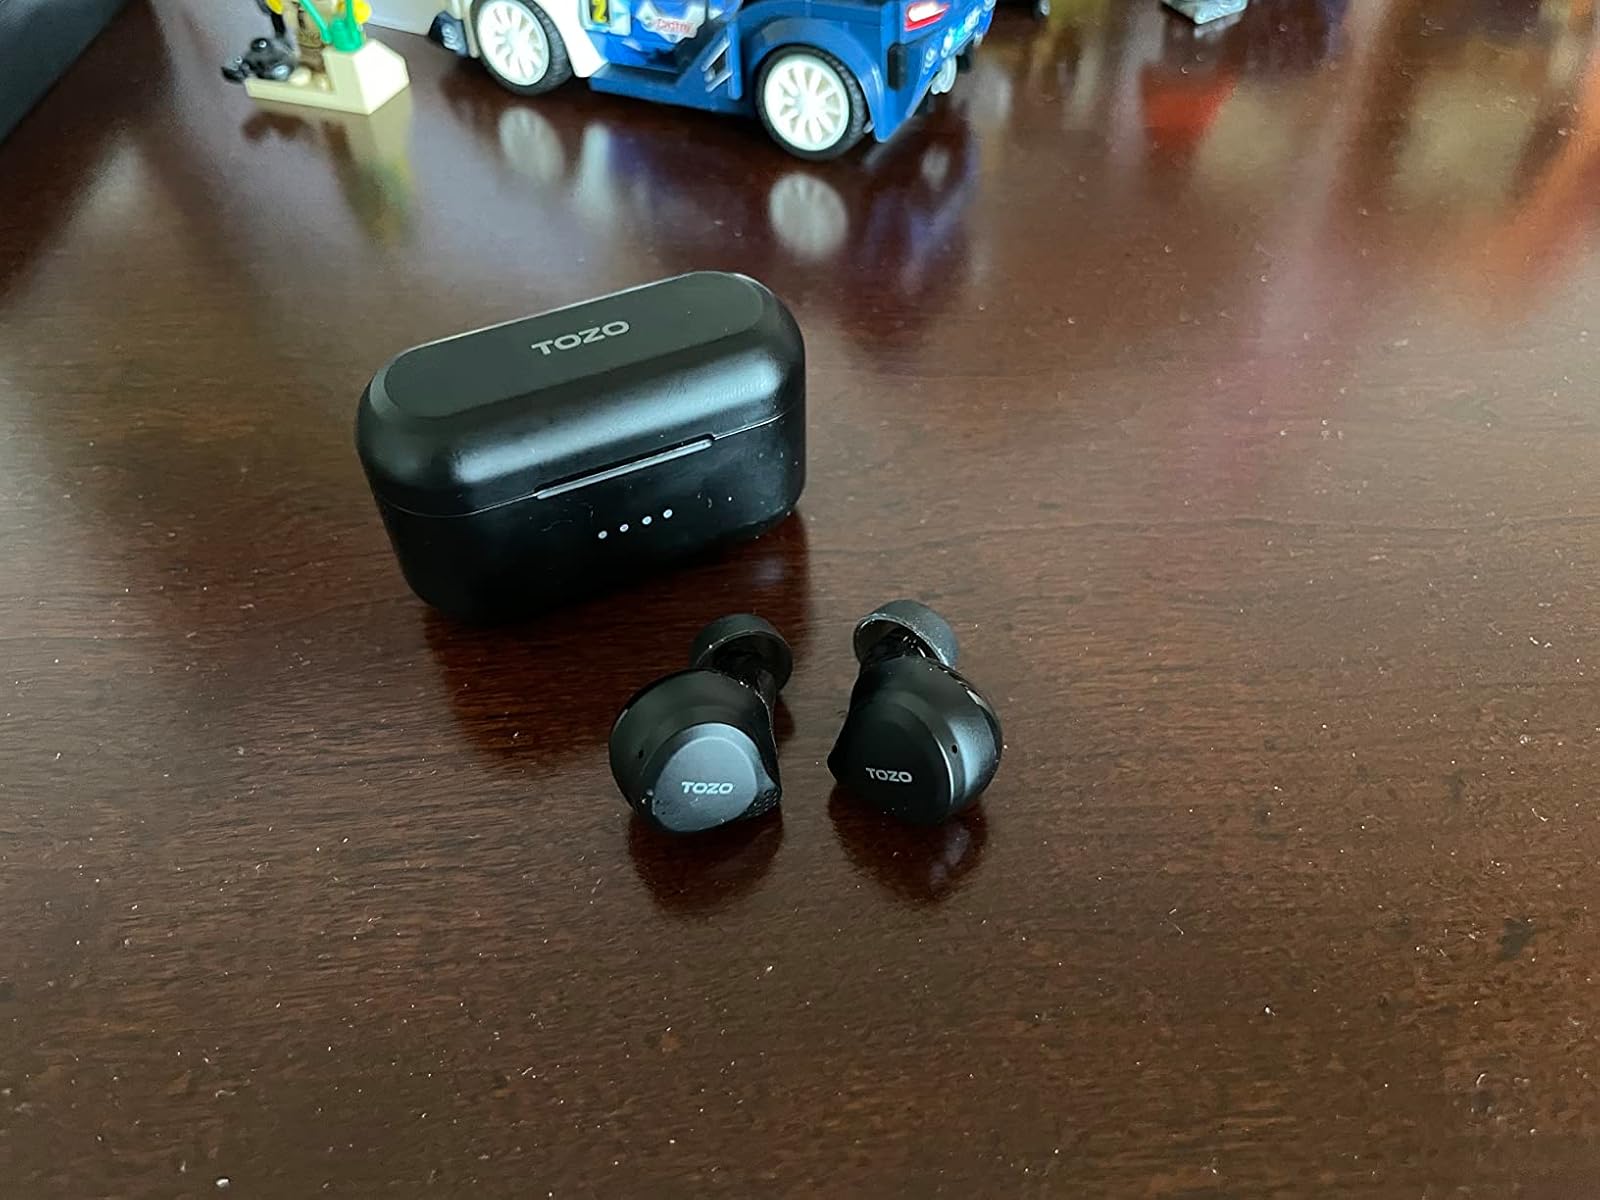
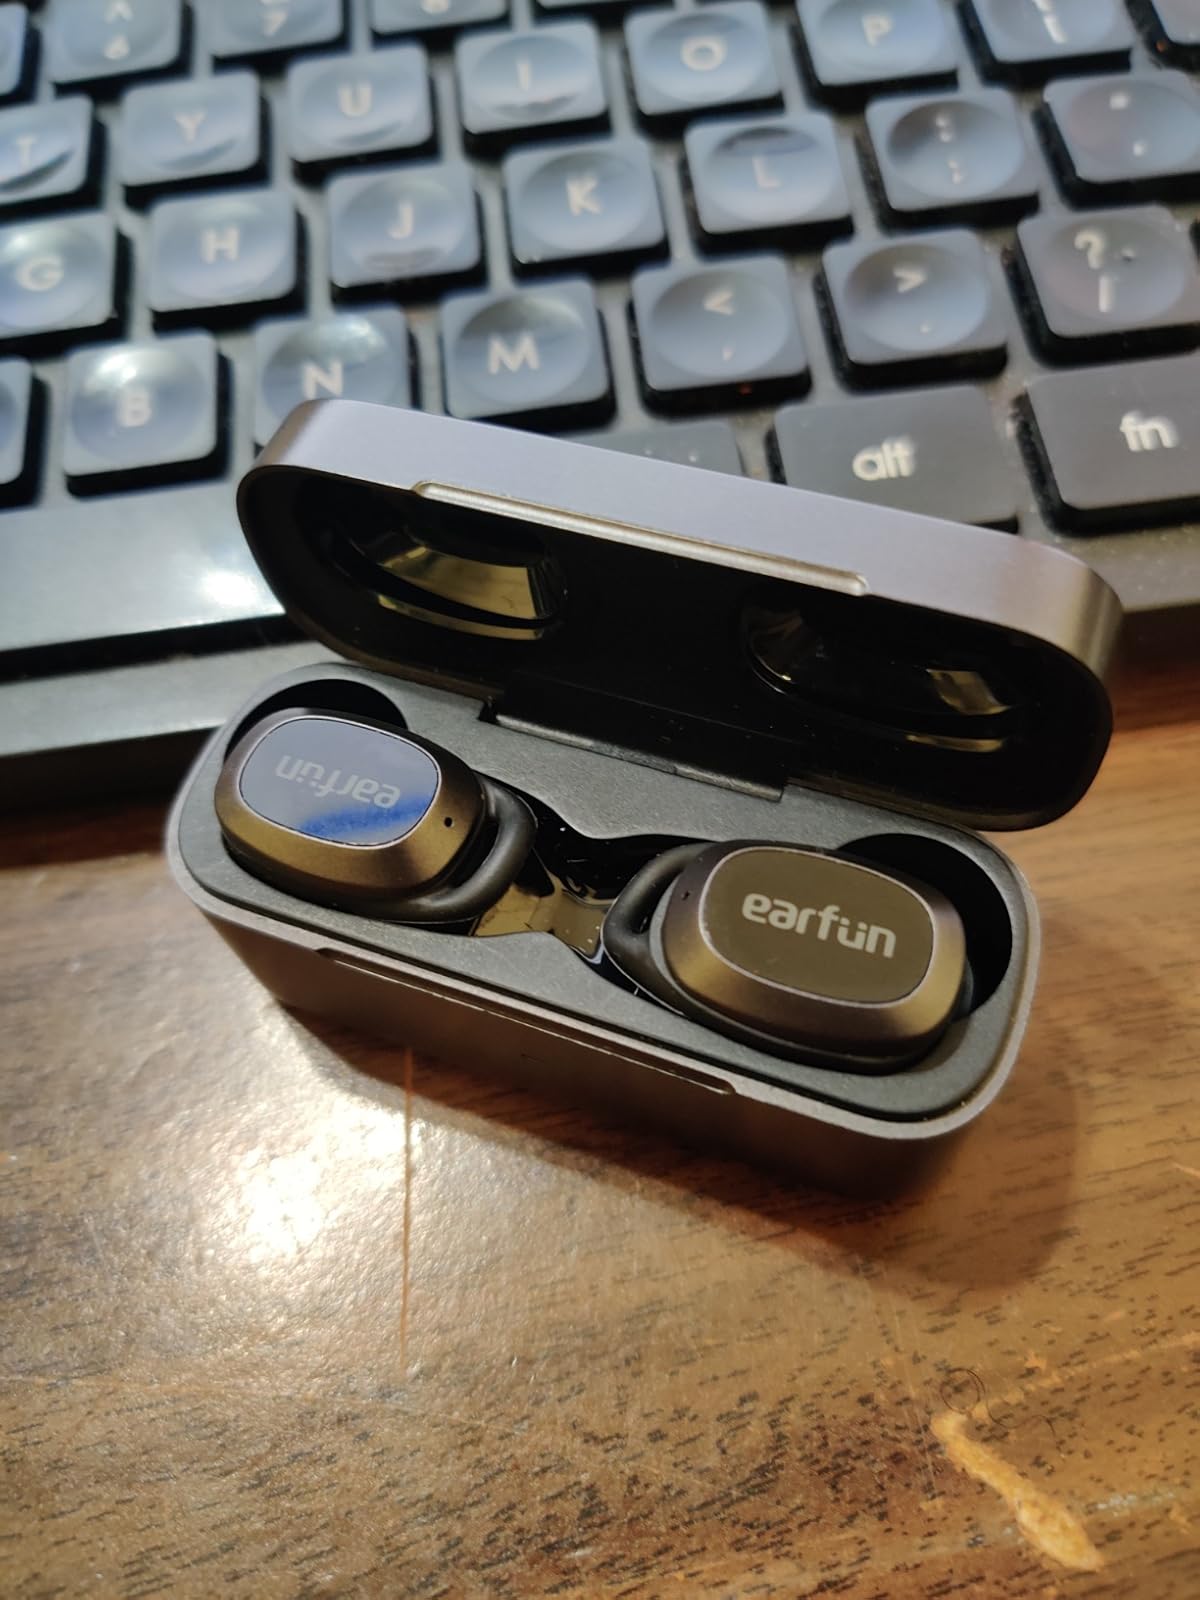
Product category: earbuds
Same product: no